Nadia Noujani

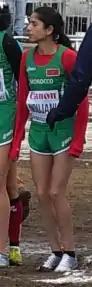
Nadia Noujani at the start of the 2013 World Cross Country Championships

Nadia Noujani (Arabic: نادية نوجاني; born 3 September 1981 in Touarga, Rabat-Salé-Kénitra) is a Moroccan long-distance runner. At the 2012 Summer Olympics, she competed in the Women's 5000 metres, but did not finish her race.